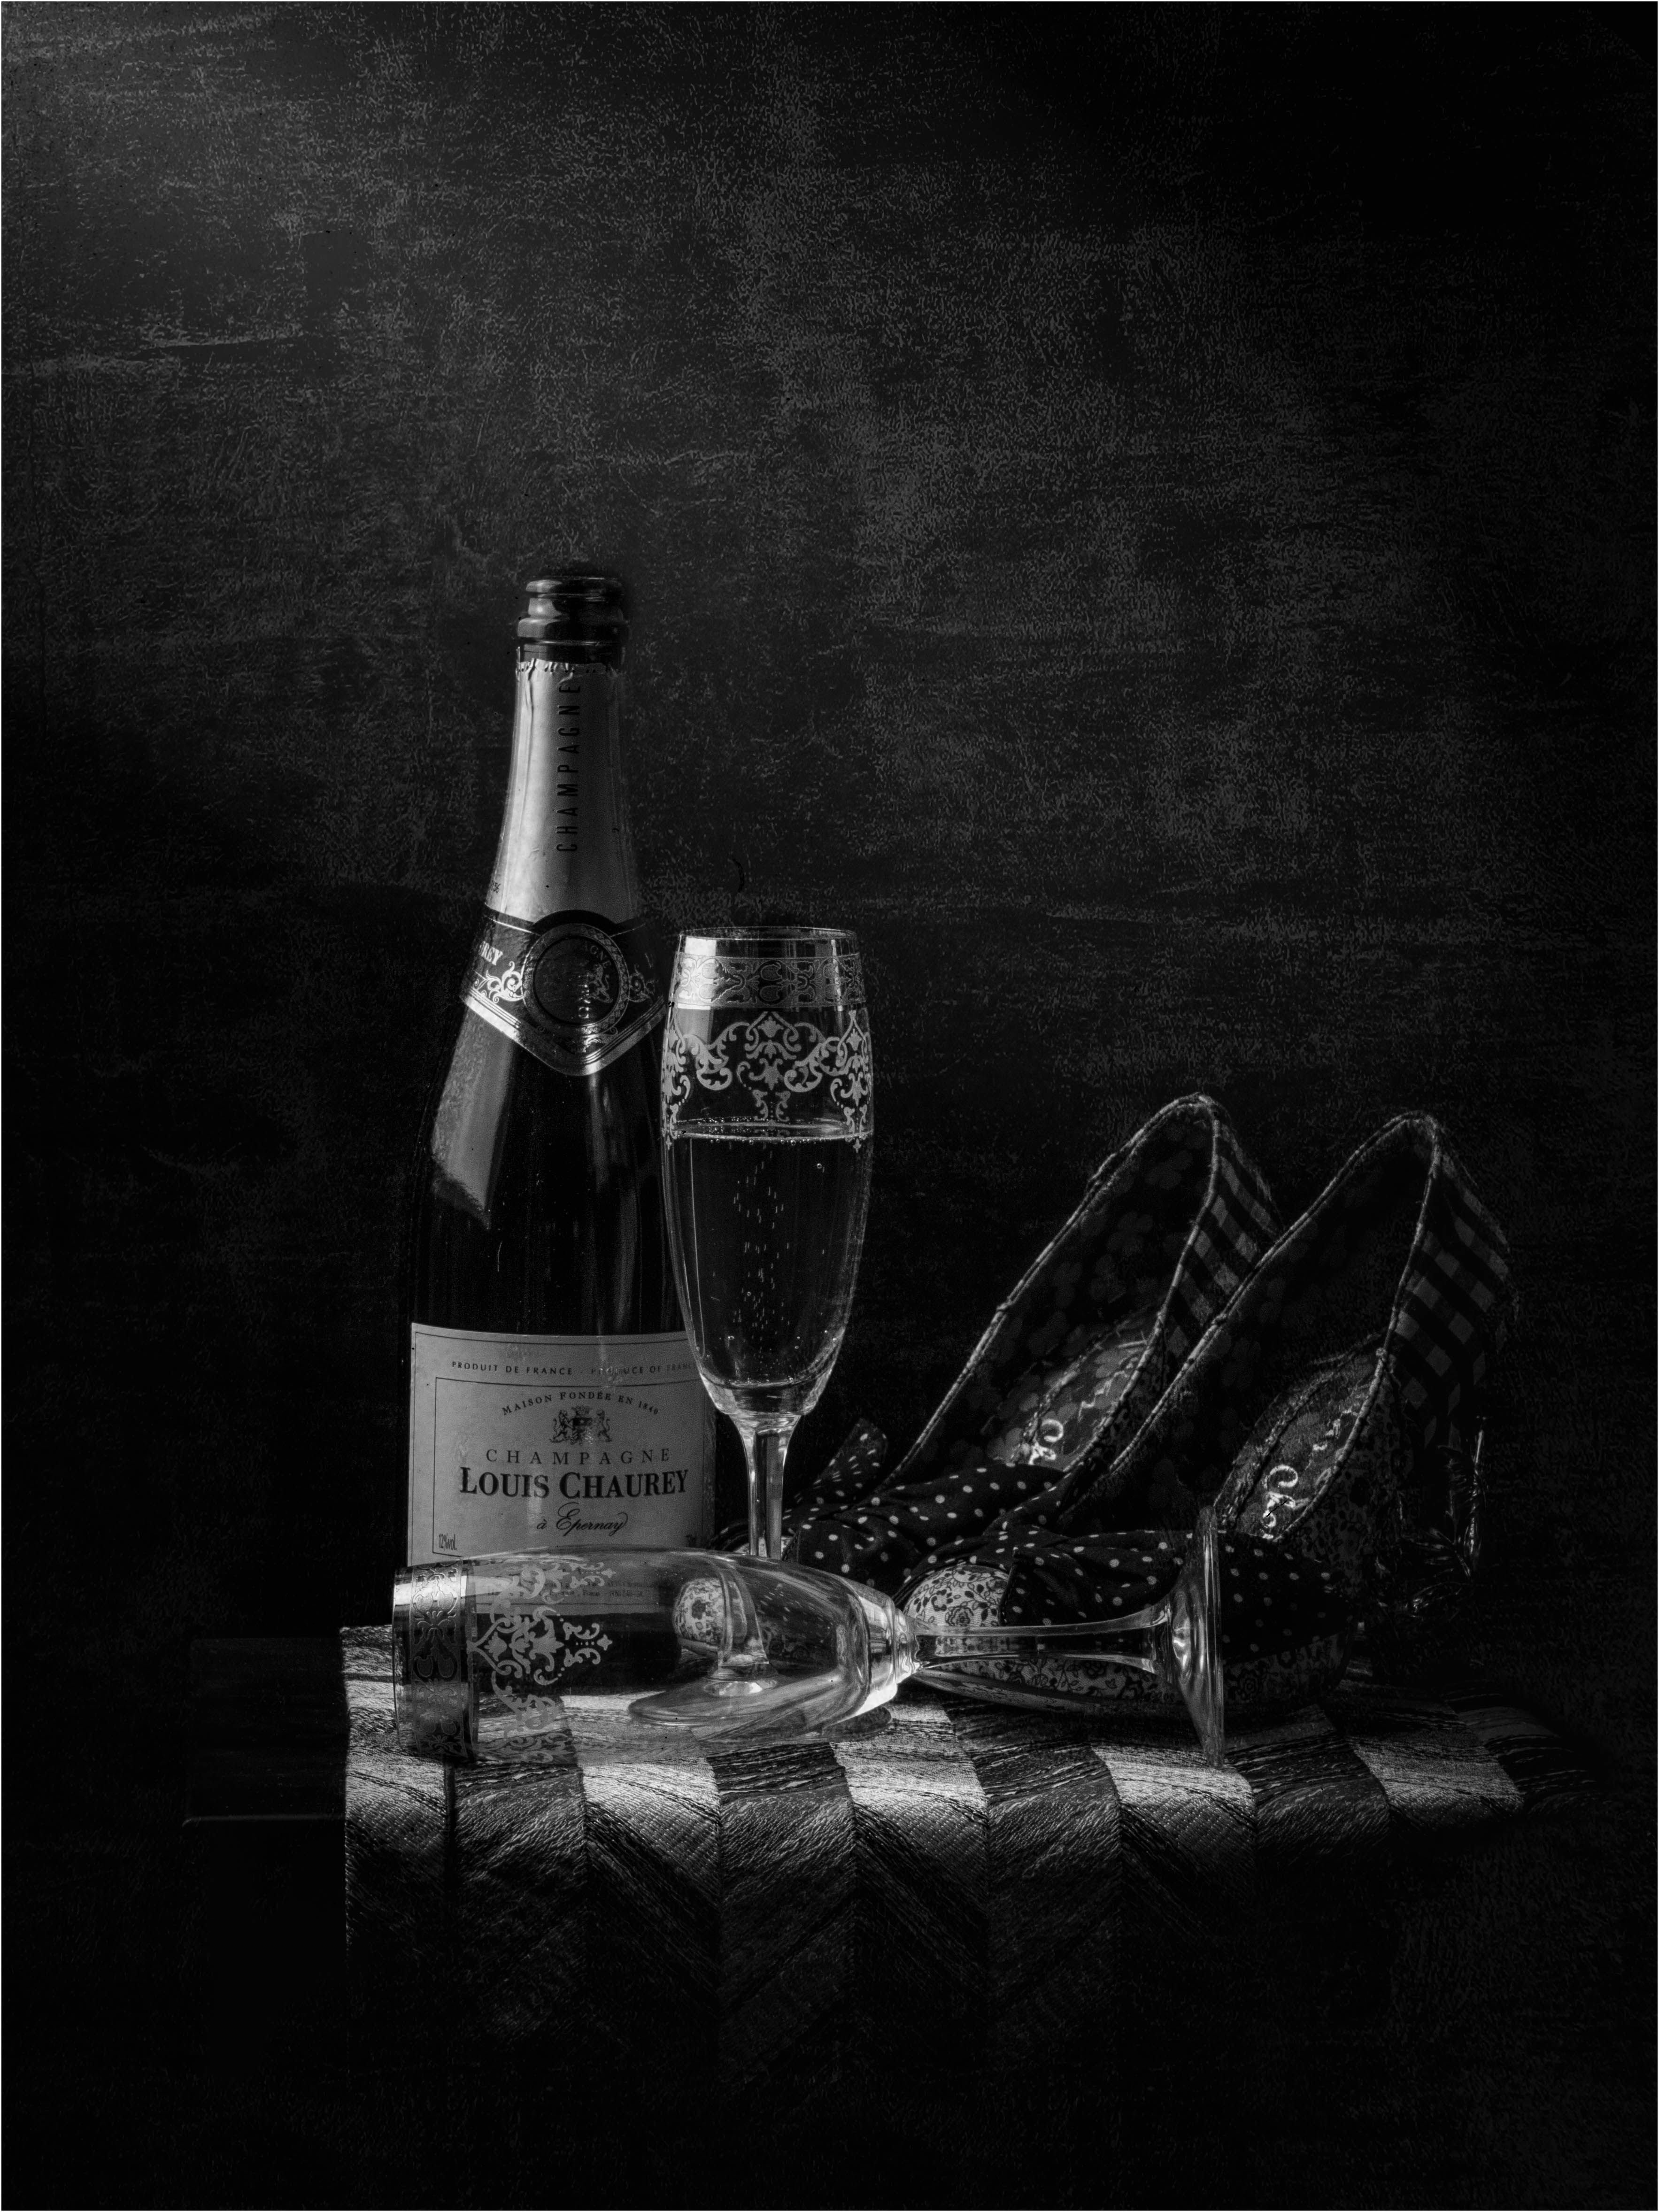
black and white, wine, white, photography, glass, drink, darkness, black, monochrome, still life, painting, photograph, still life photography, monochrome photography